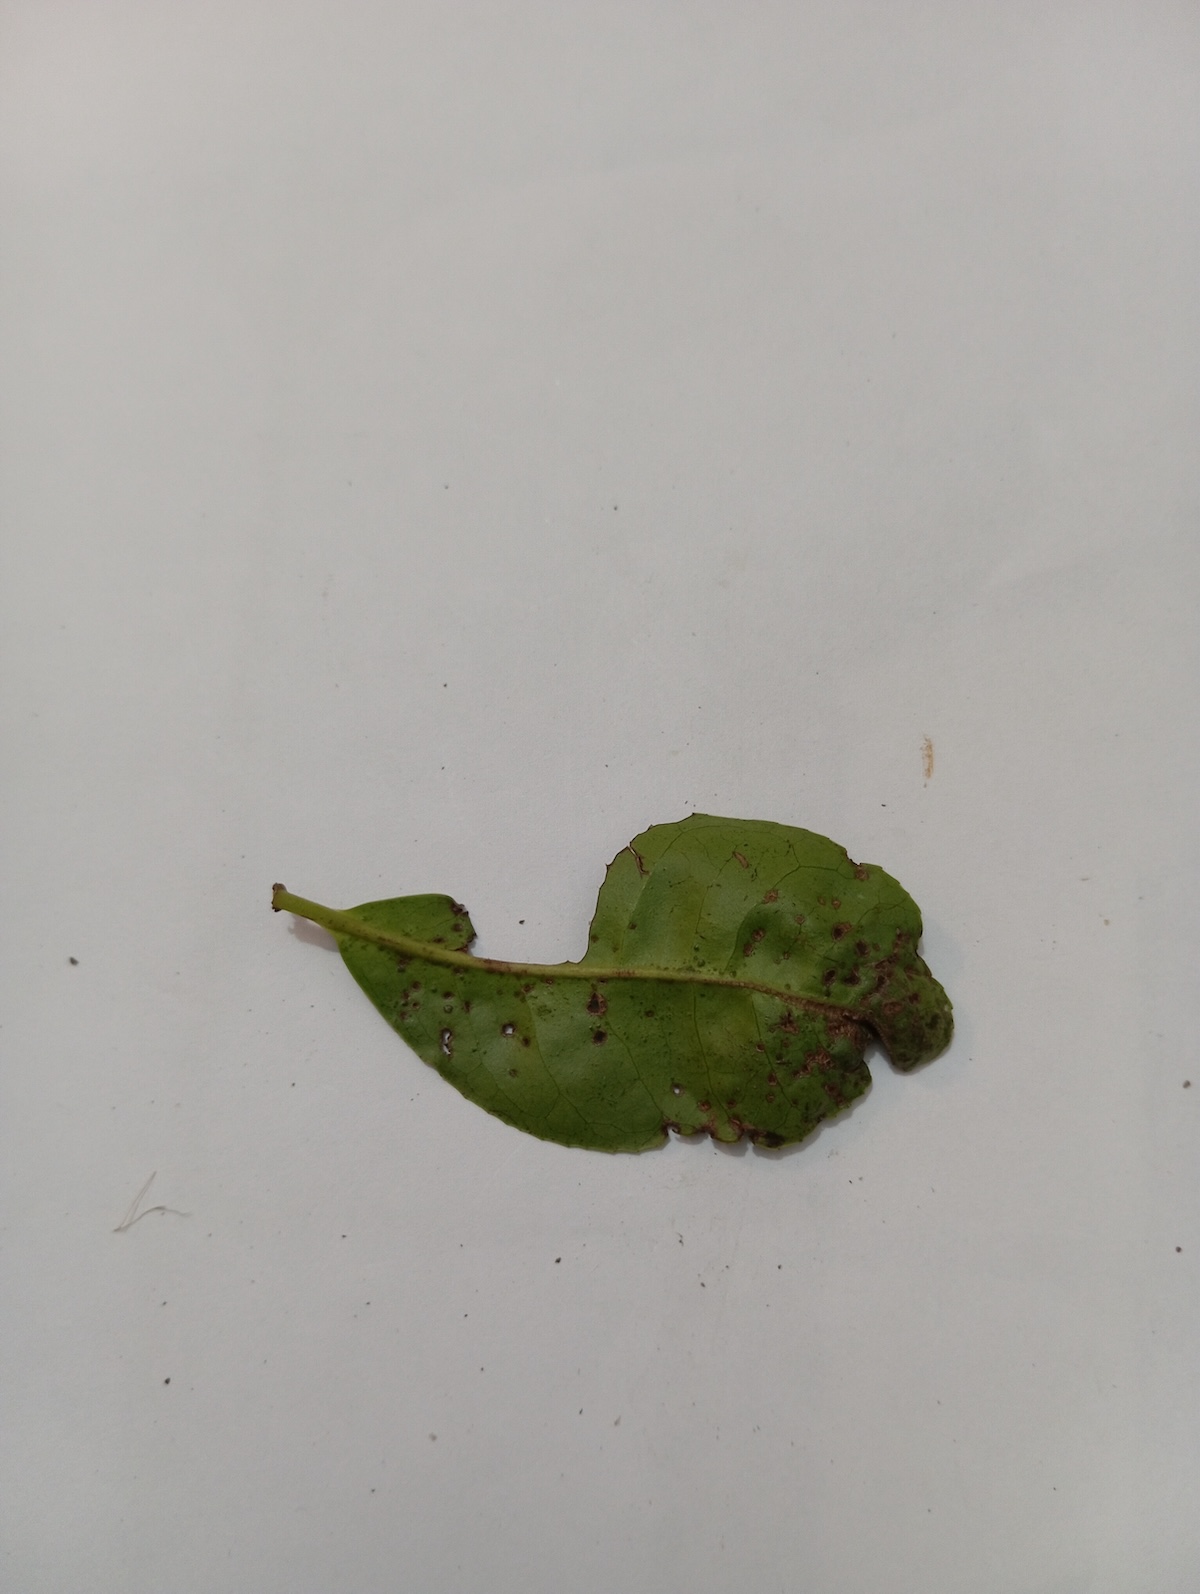
Label: Green mirid bug